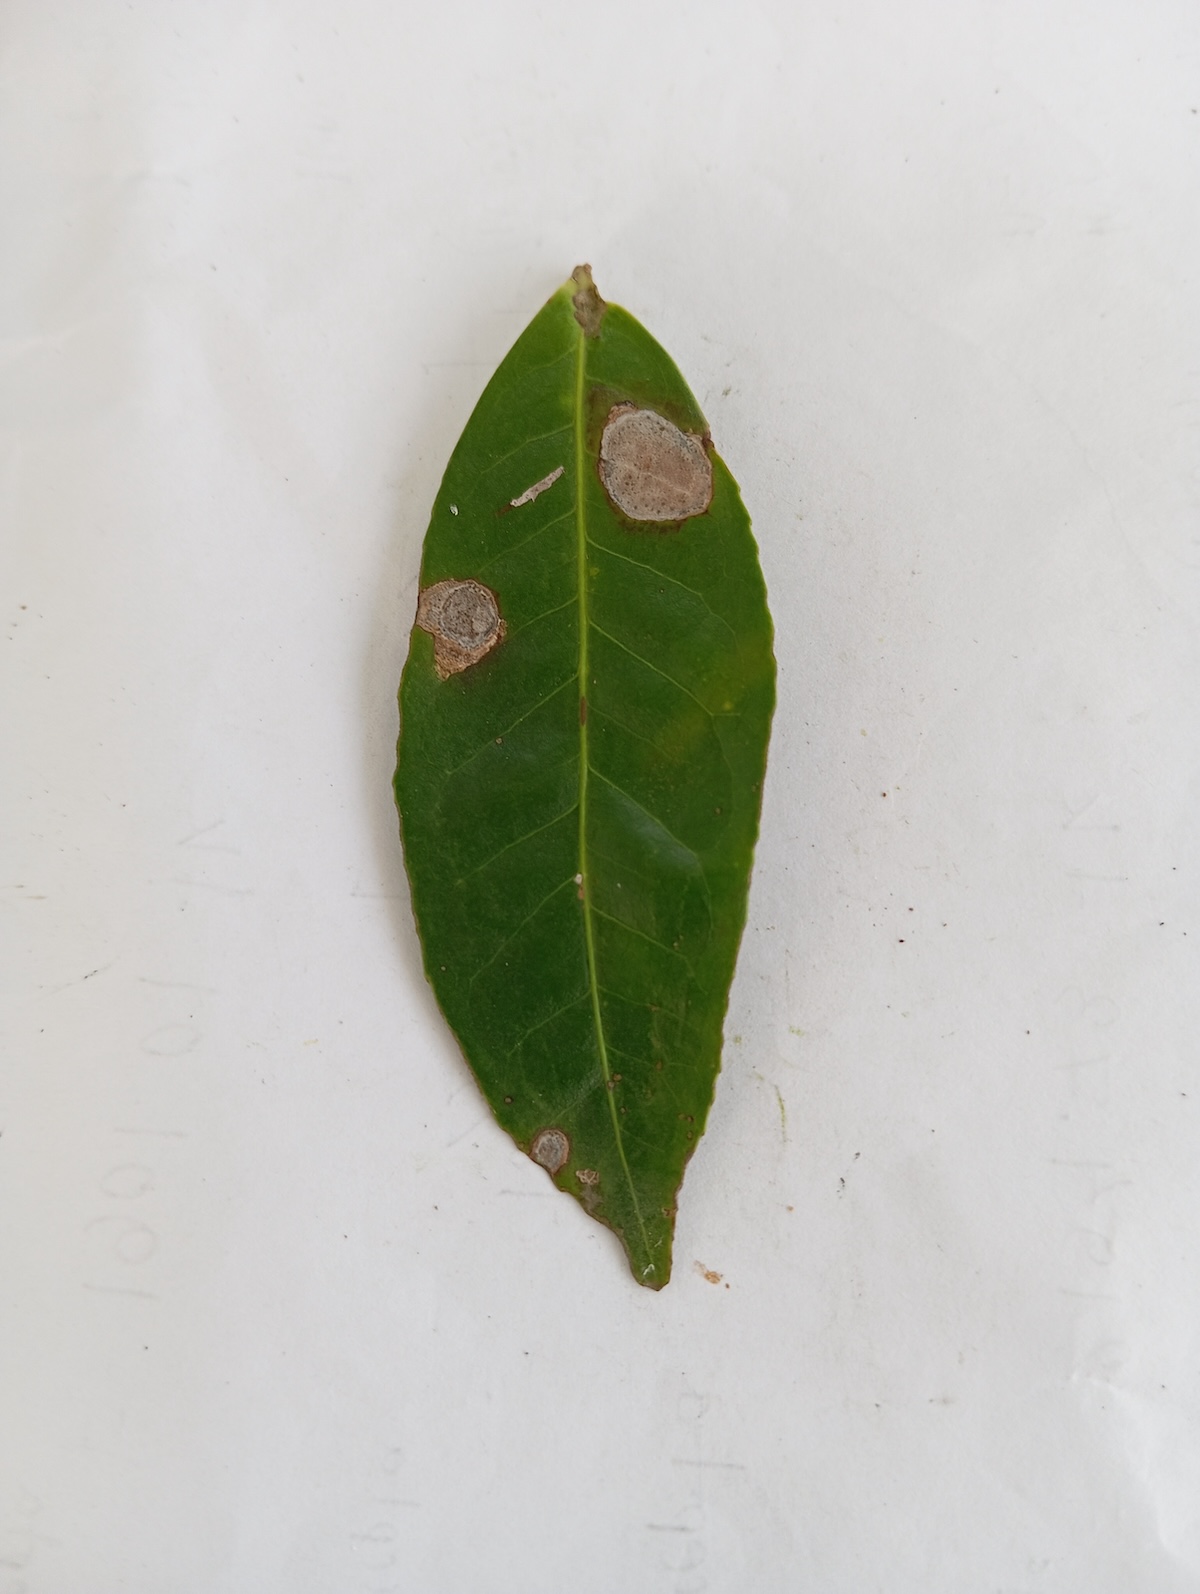
Label: Gray Blight